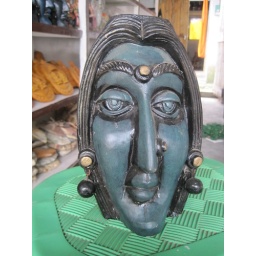
A nicely carved flower vase with a female face. The flowers in the vase look like the female is wearing the flowers.